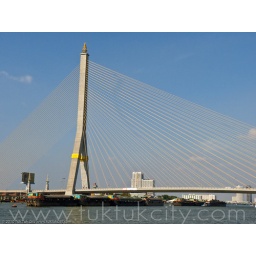
On the boat on ChaoPhraya river in Bangkok